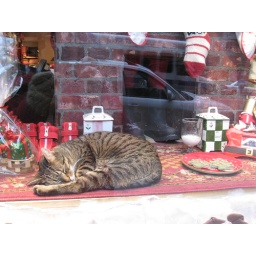
cat in window